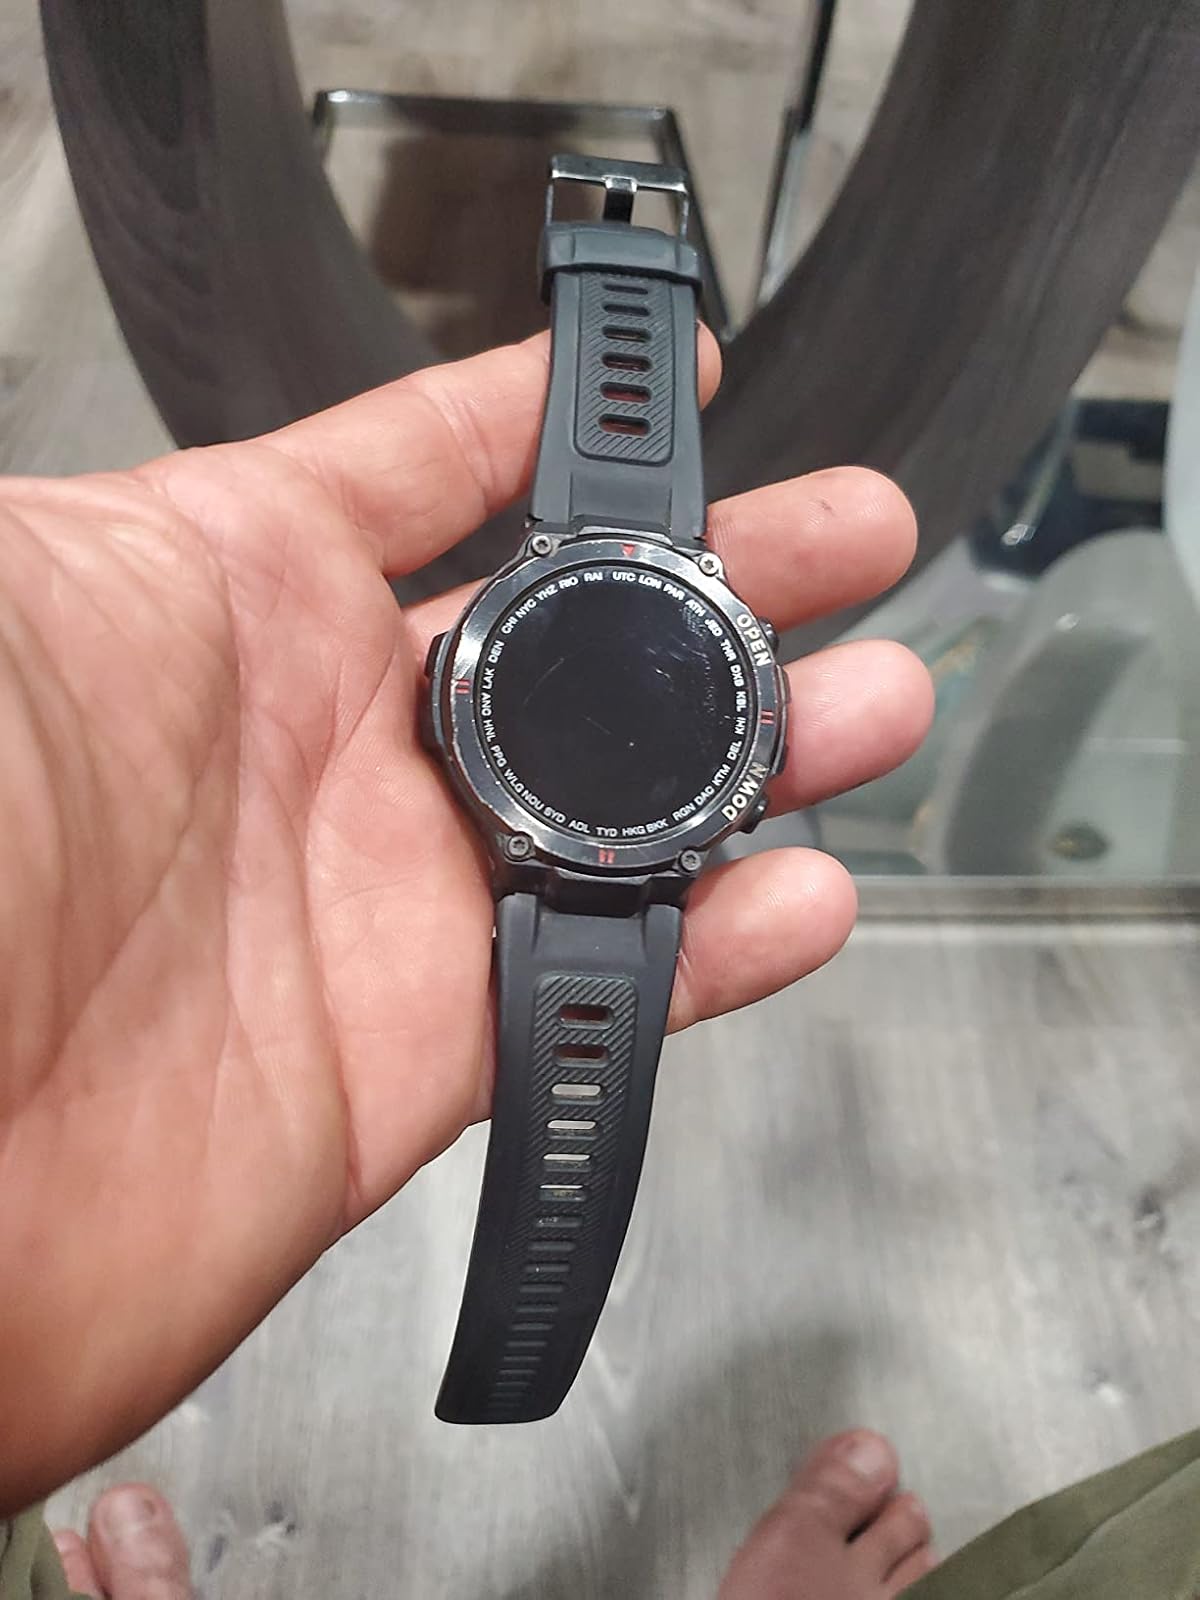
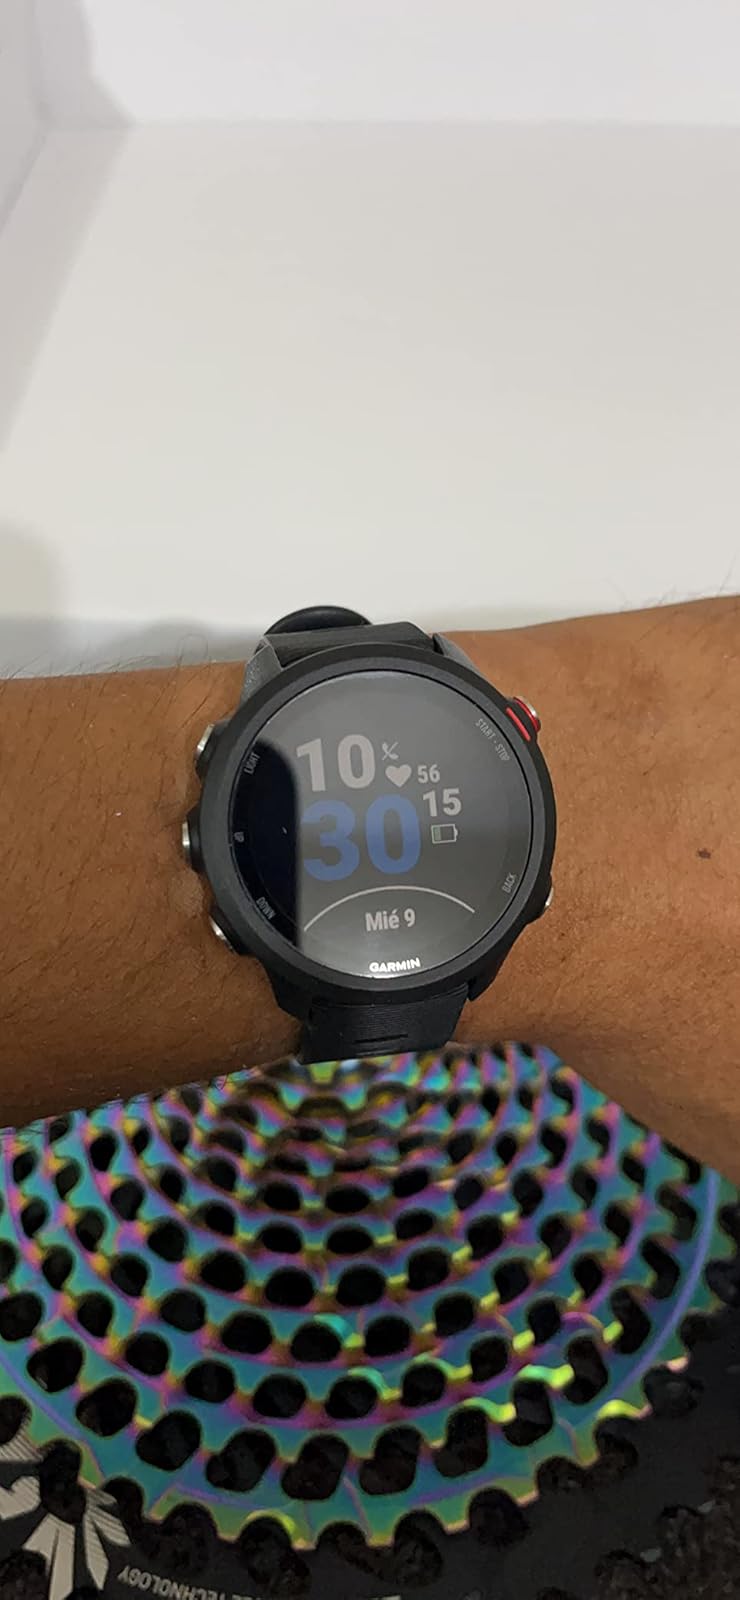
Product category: smartwatch
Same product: no